Jason Williams (footballer, born 1995)

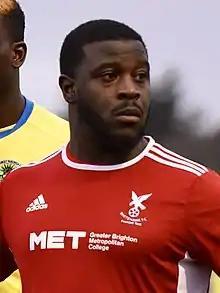
Jason Williams playing for Whitehawk in January 2019

Jason Norrel Williams (born 28 September 1995) is an English footballer who plays for Tonbridge Angels.